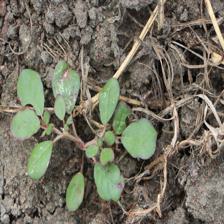
Label: BroadLeafWeed